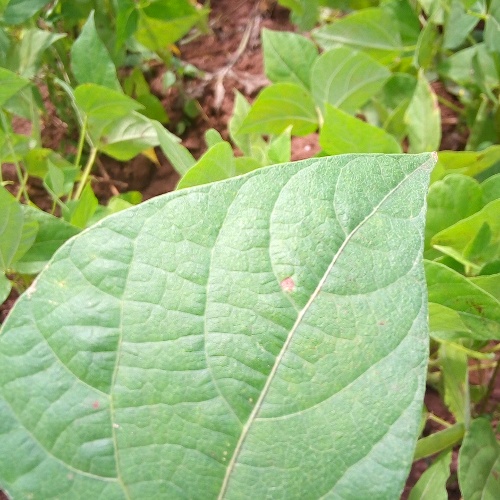
Leaf condition: healthy